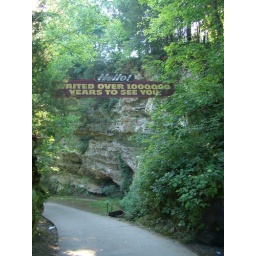
The sign above the hill